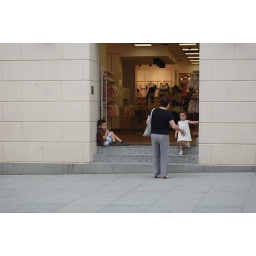
boy sitting in the entrance to this children's clothing store